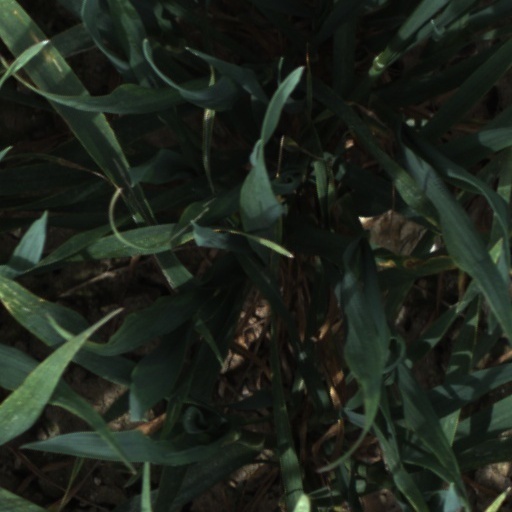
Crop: wheat